Manufacturing in Japan

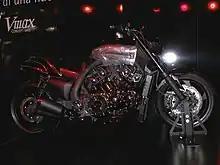
Yamaha Vmax Concept-Bike EICMA

Fear of protectionism in the United States (in the wake of the 1973 Arab Oil Embargo where Japanese automobile manufacturers began exporting automobiles en masse) led to major direct foreign investment in the U.S. by Japanese automobile manufacturers. By the end of the 1980s, all the major Japanese producers had automotive assembly lines operating in the United States: Isuzu has a joint plant with Subaru; one of Toyota's plants is in Alabama. Following the major assembly firms, Japanese producers of automobile parts also began investing in the United States in the late 1980s, most Japanese auto parts are nevertheless made in Japan.